Robert Ledley

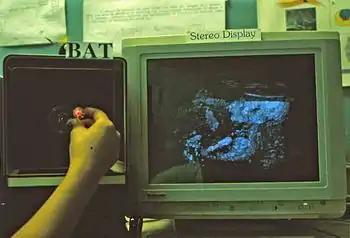
The NBRF "Bat," a 3-D mouse (left) used for interacting with stereo images (right).

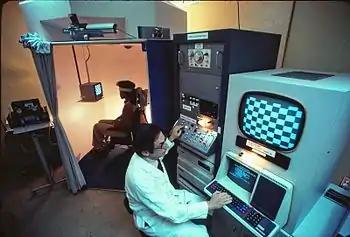
Robert Ledley operating CENOG at the NBRF circa 1980.

From 1979 to 1980, Ledley and Golab developed the Computerized Electro Neuro Ophthalmograph (CENOG). This machine enabled healthcare providers to automatically analyze ocular motility, an important factor in the diagnosis of neurological and ophthalmic disorders. CENOG generated considerable media attention in the early 1980s, largely because it served as a demonstration of the feasibility of automated medical diagnosis.